Beacham Theatre

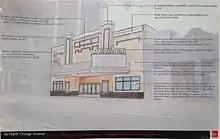
Facade restoration proposal for the Beacham Theatre

In 1954 the look of the theater was modernized once again with the removal of parapets, cornices, and windows. The marquee was replaced with a new porcelain one. The lobby was enclosed with glass doors and the boxoffice was moved to the right side of the lobby exterior and rebuilt. An entirely new stucco sheeting was installed over the facade, a wide screen was installed, and new decorations and push-back seats were added with additional alterations to the floor plan and seating areas. Capacity was reduced to 650.